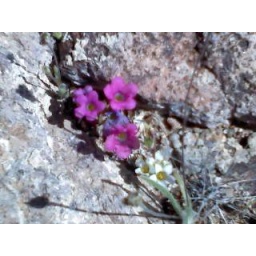
flowers in titus canyon